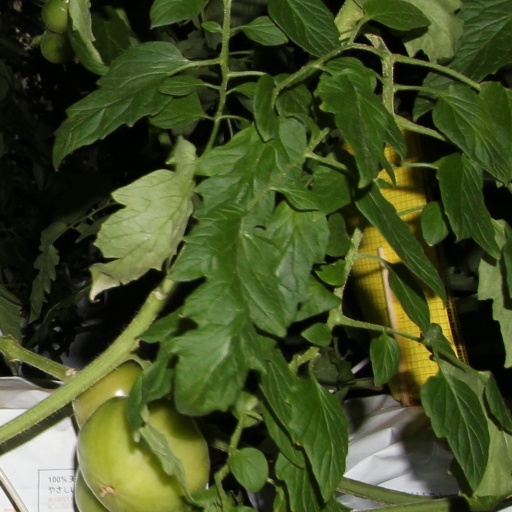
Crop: tomato